Snow Bowl (1985)

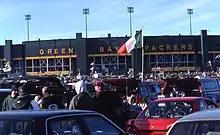
Lambeau Field was the site of the Snow Bowl.

After a scoreless first quarter, the Packers scored the game's first points on an 11-play, 61-yard drive. Lynn Dickey was able to complete passes of 11 yards and 18 yards to James Lofton, as well as 19-yard completion to Paul Coffman. During the drive, the Packers punted the ball, but the Buccaneers were penalized for running into the punter, which allowed the drive to continue. Dickey scored on a 1-yard scramble into the end zone, with Al Del Greco kicking the extra point. In the third quarter, Gerry Ellis returned the opening kickoff after halftime for 40 yards. After another 19-yard completion to Coffman, Ellis rushed for a 35-yard touchdown. With another extra point by Del Greco, the 4-play, 55-yard drive put the Packers up 14–0. The Packers finished the scoring on a long drive in the fourth quarter. The Packers drove down 80 yards on 9 plays, culminating with a 3-yard rushing touchdown by Jessie Clark and another Del Greco extra point. Dickey completed passes of 19 yards and 18 yards on the drive, while Ivery had an 11-yard run and Ellis has a 15-yard run. The game ended with a score of 21–0, the first Packers' shutout since a 13–0 victory against the Buccaneers in 1977.